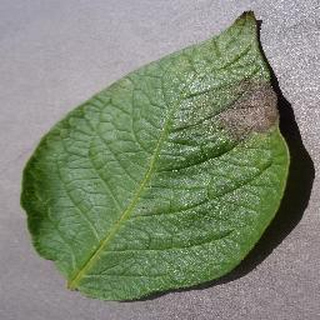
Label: potato_late_blight